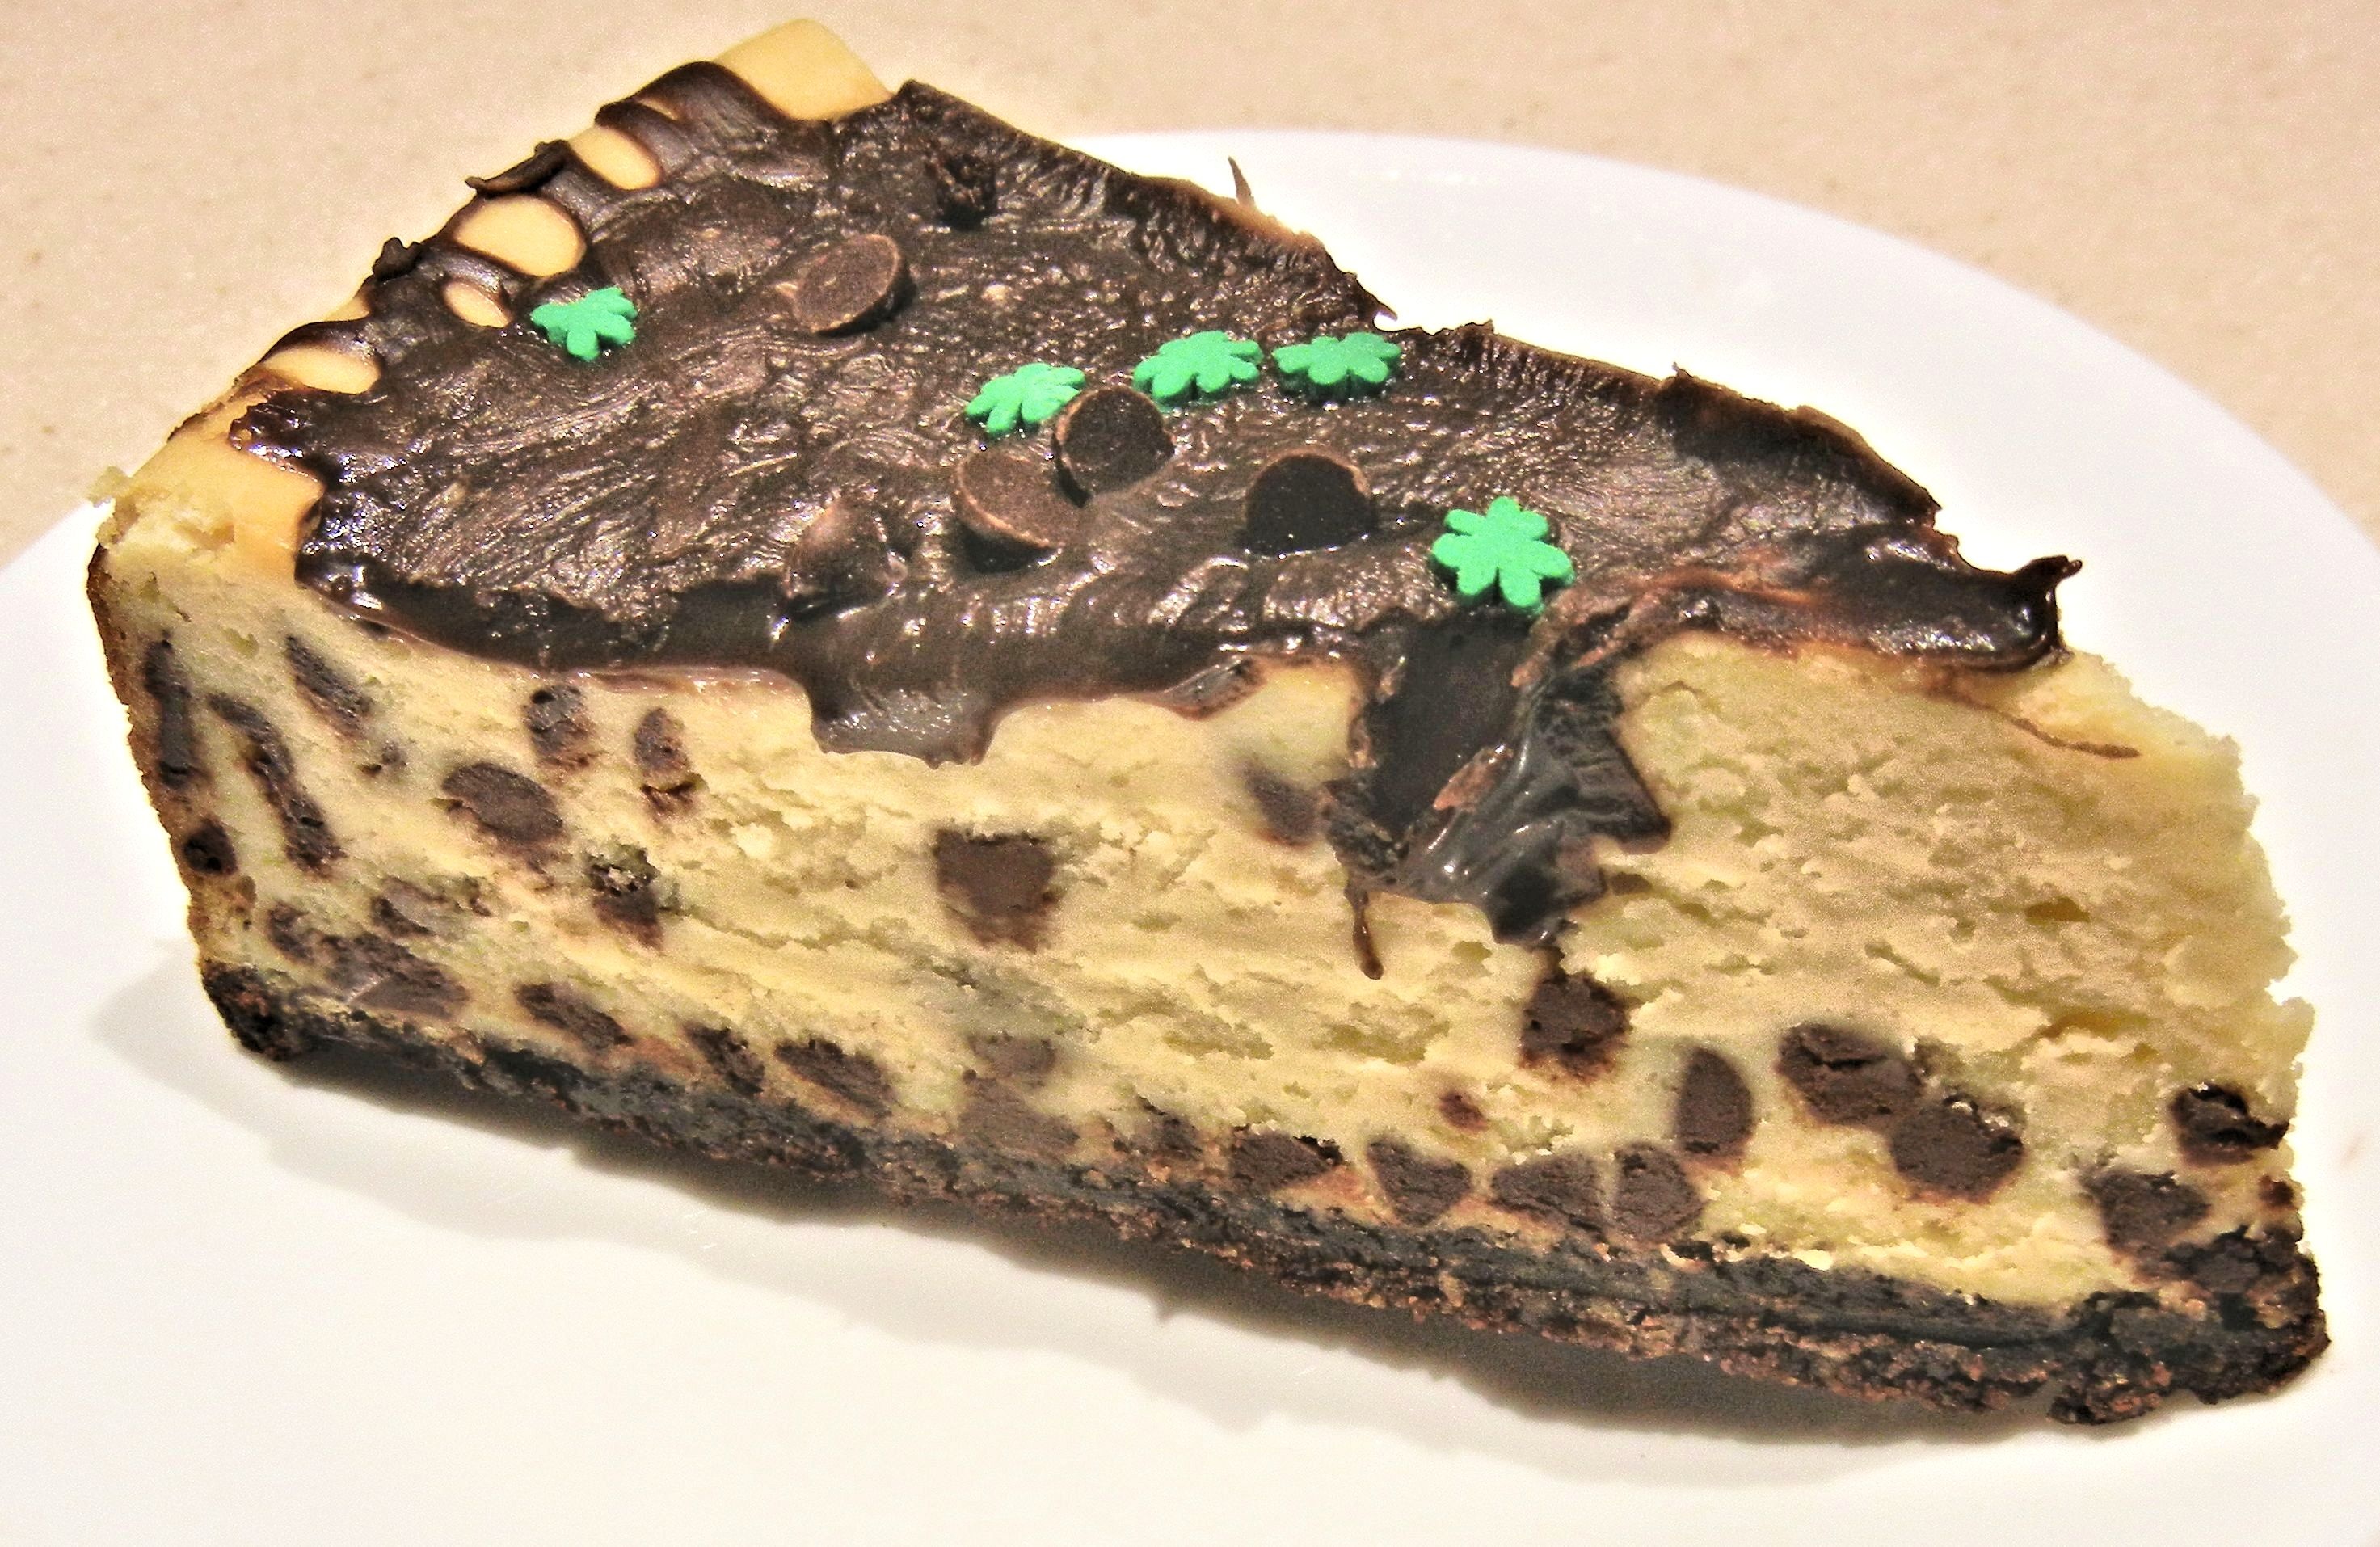
dish, food, produce, chocolate, dessert, cuisine, cake, fudge, chocolate cake, icing, cheesecake, baked goods, torte, cheese cake, sweet food, buttercream, chocolate chips, snack food, chocolate brownie, sachertorte, flourless chocolate cake, semifreddo